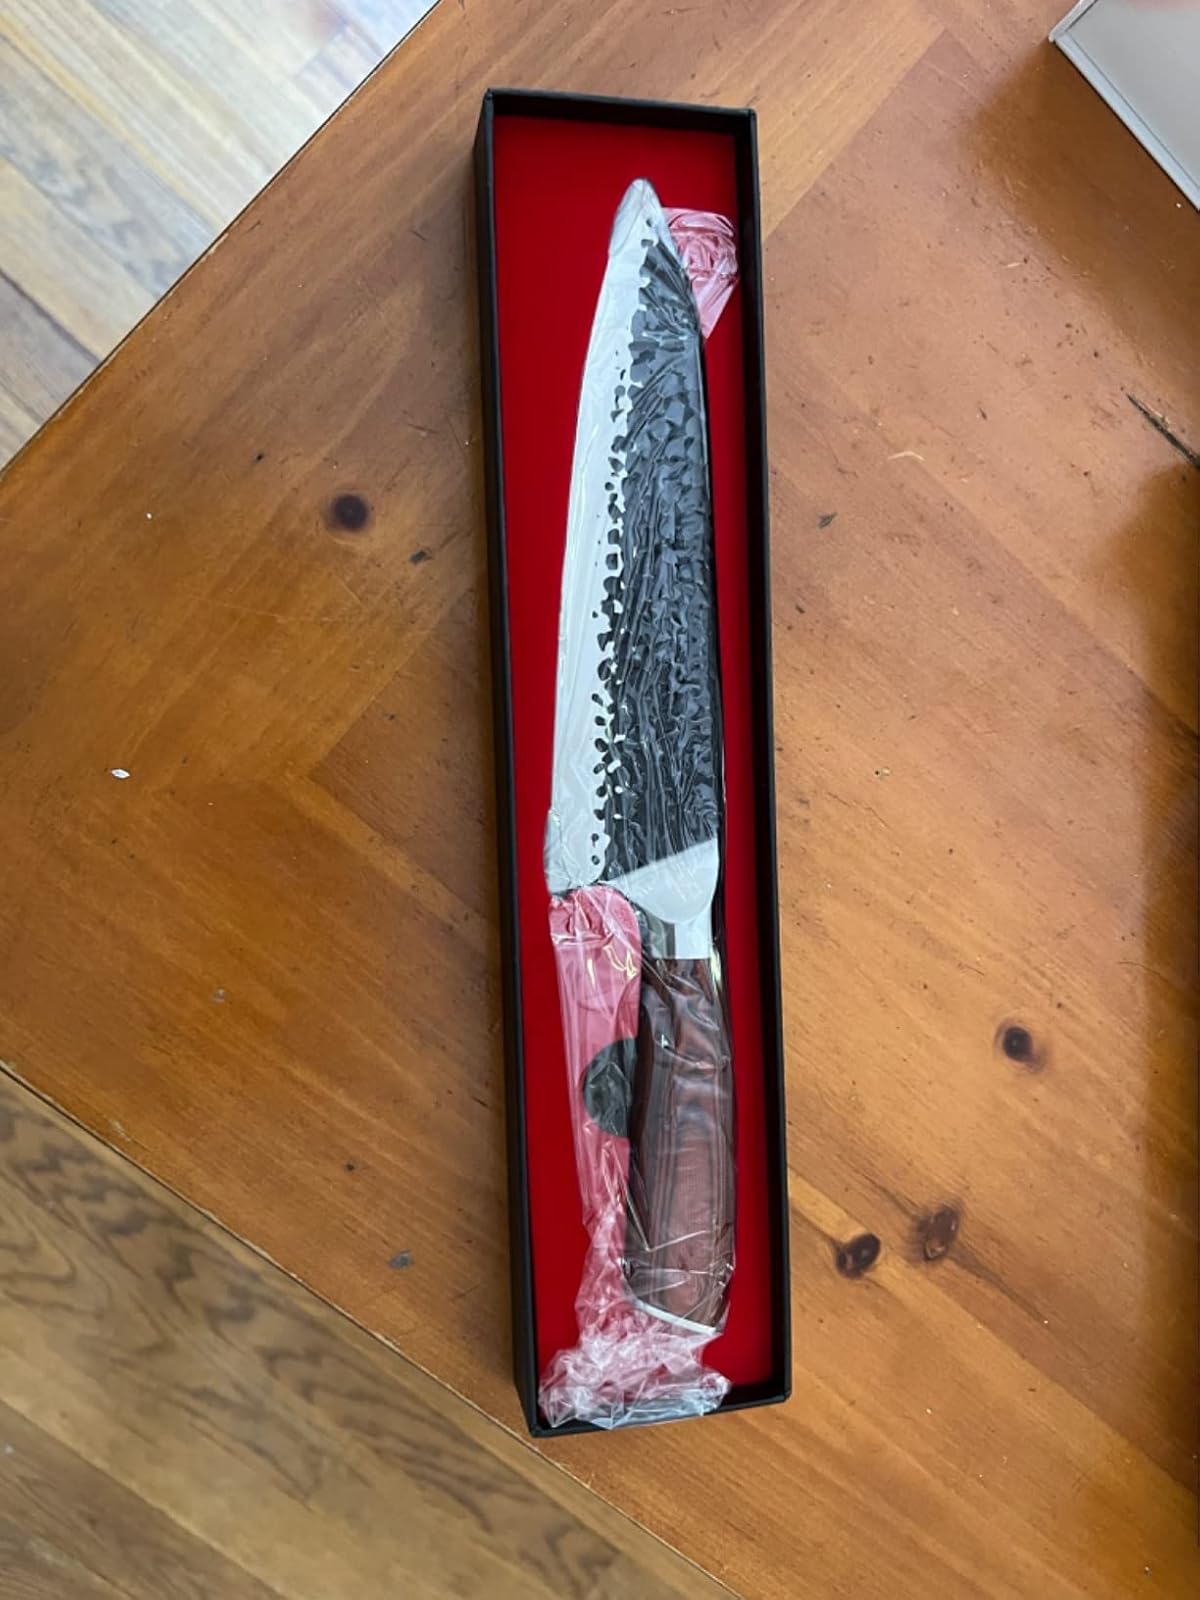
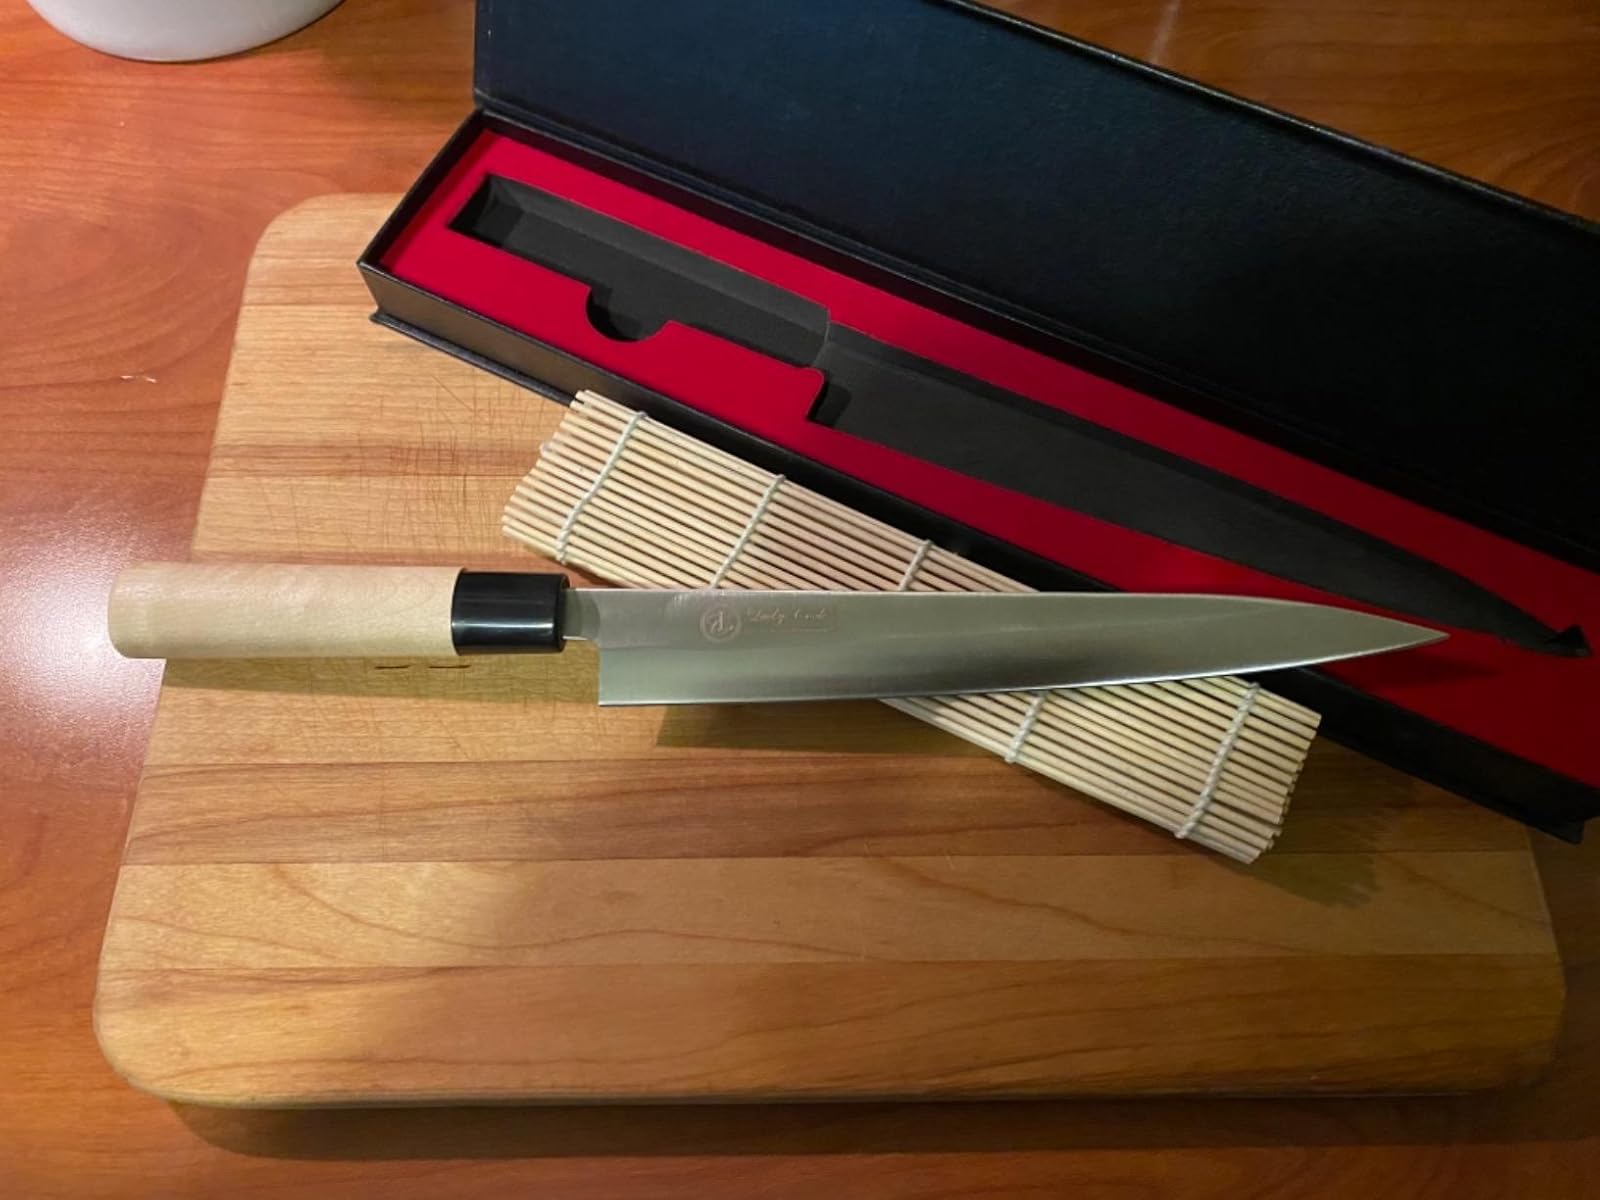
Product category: items_knife
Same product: no